Bill Murray

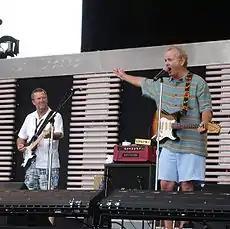
Eric Clapton and Murray kicking off the Crossroads Guitar Festival in 2007

Murray starred in Roger Michell's historical comedy "Hyde Park on Hudson" (2012), where he played Franklin D. Roosevelt opposite Laura Linney (Roosevelt's cousin Margaret Suckley) and Olivia Williams (Eleanor Roosevelt). The film focuses on the 1939 visit at the Roosevelts' Hyde Park home by King George VI and Queen Elizabeth (Samuel West and Olivia Colman, respectively.) Murray received praise from critics; Roger Ebert wrote, "Bill Murray wouldn't be my first thought for an actor to play President Franklin D. Roosevelt, but he may have been the right choice...The role requires him to show Roosevelt as a sometimes lonely and sad man whose vacation getaway is his mother's family mansion, Springwood, near Hyde Park in upstate New York ... Murray, who has a wider range than we sometimes realize, finds the human core of this FDR and presents it tenderly." Murray received a Golden Globe Award for Best Actor – Motion Picture Musical or Comedy nomination for his performance.